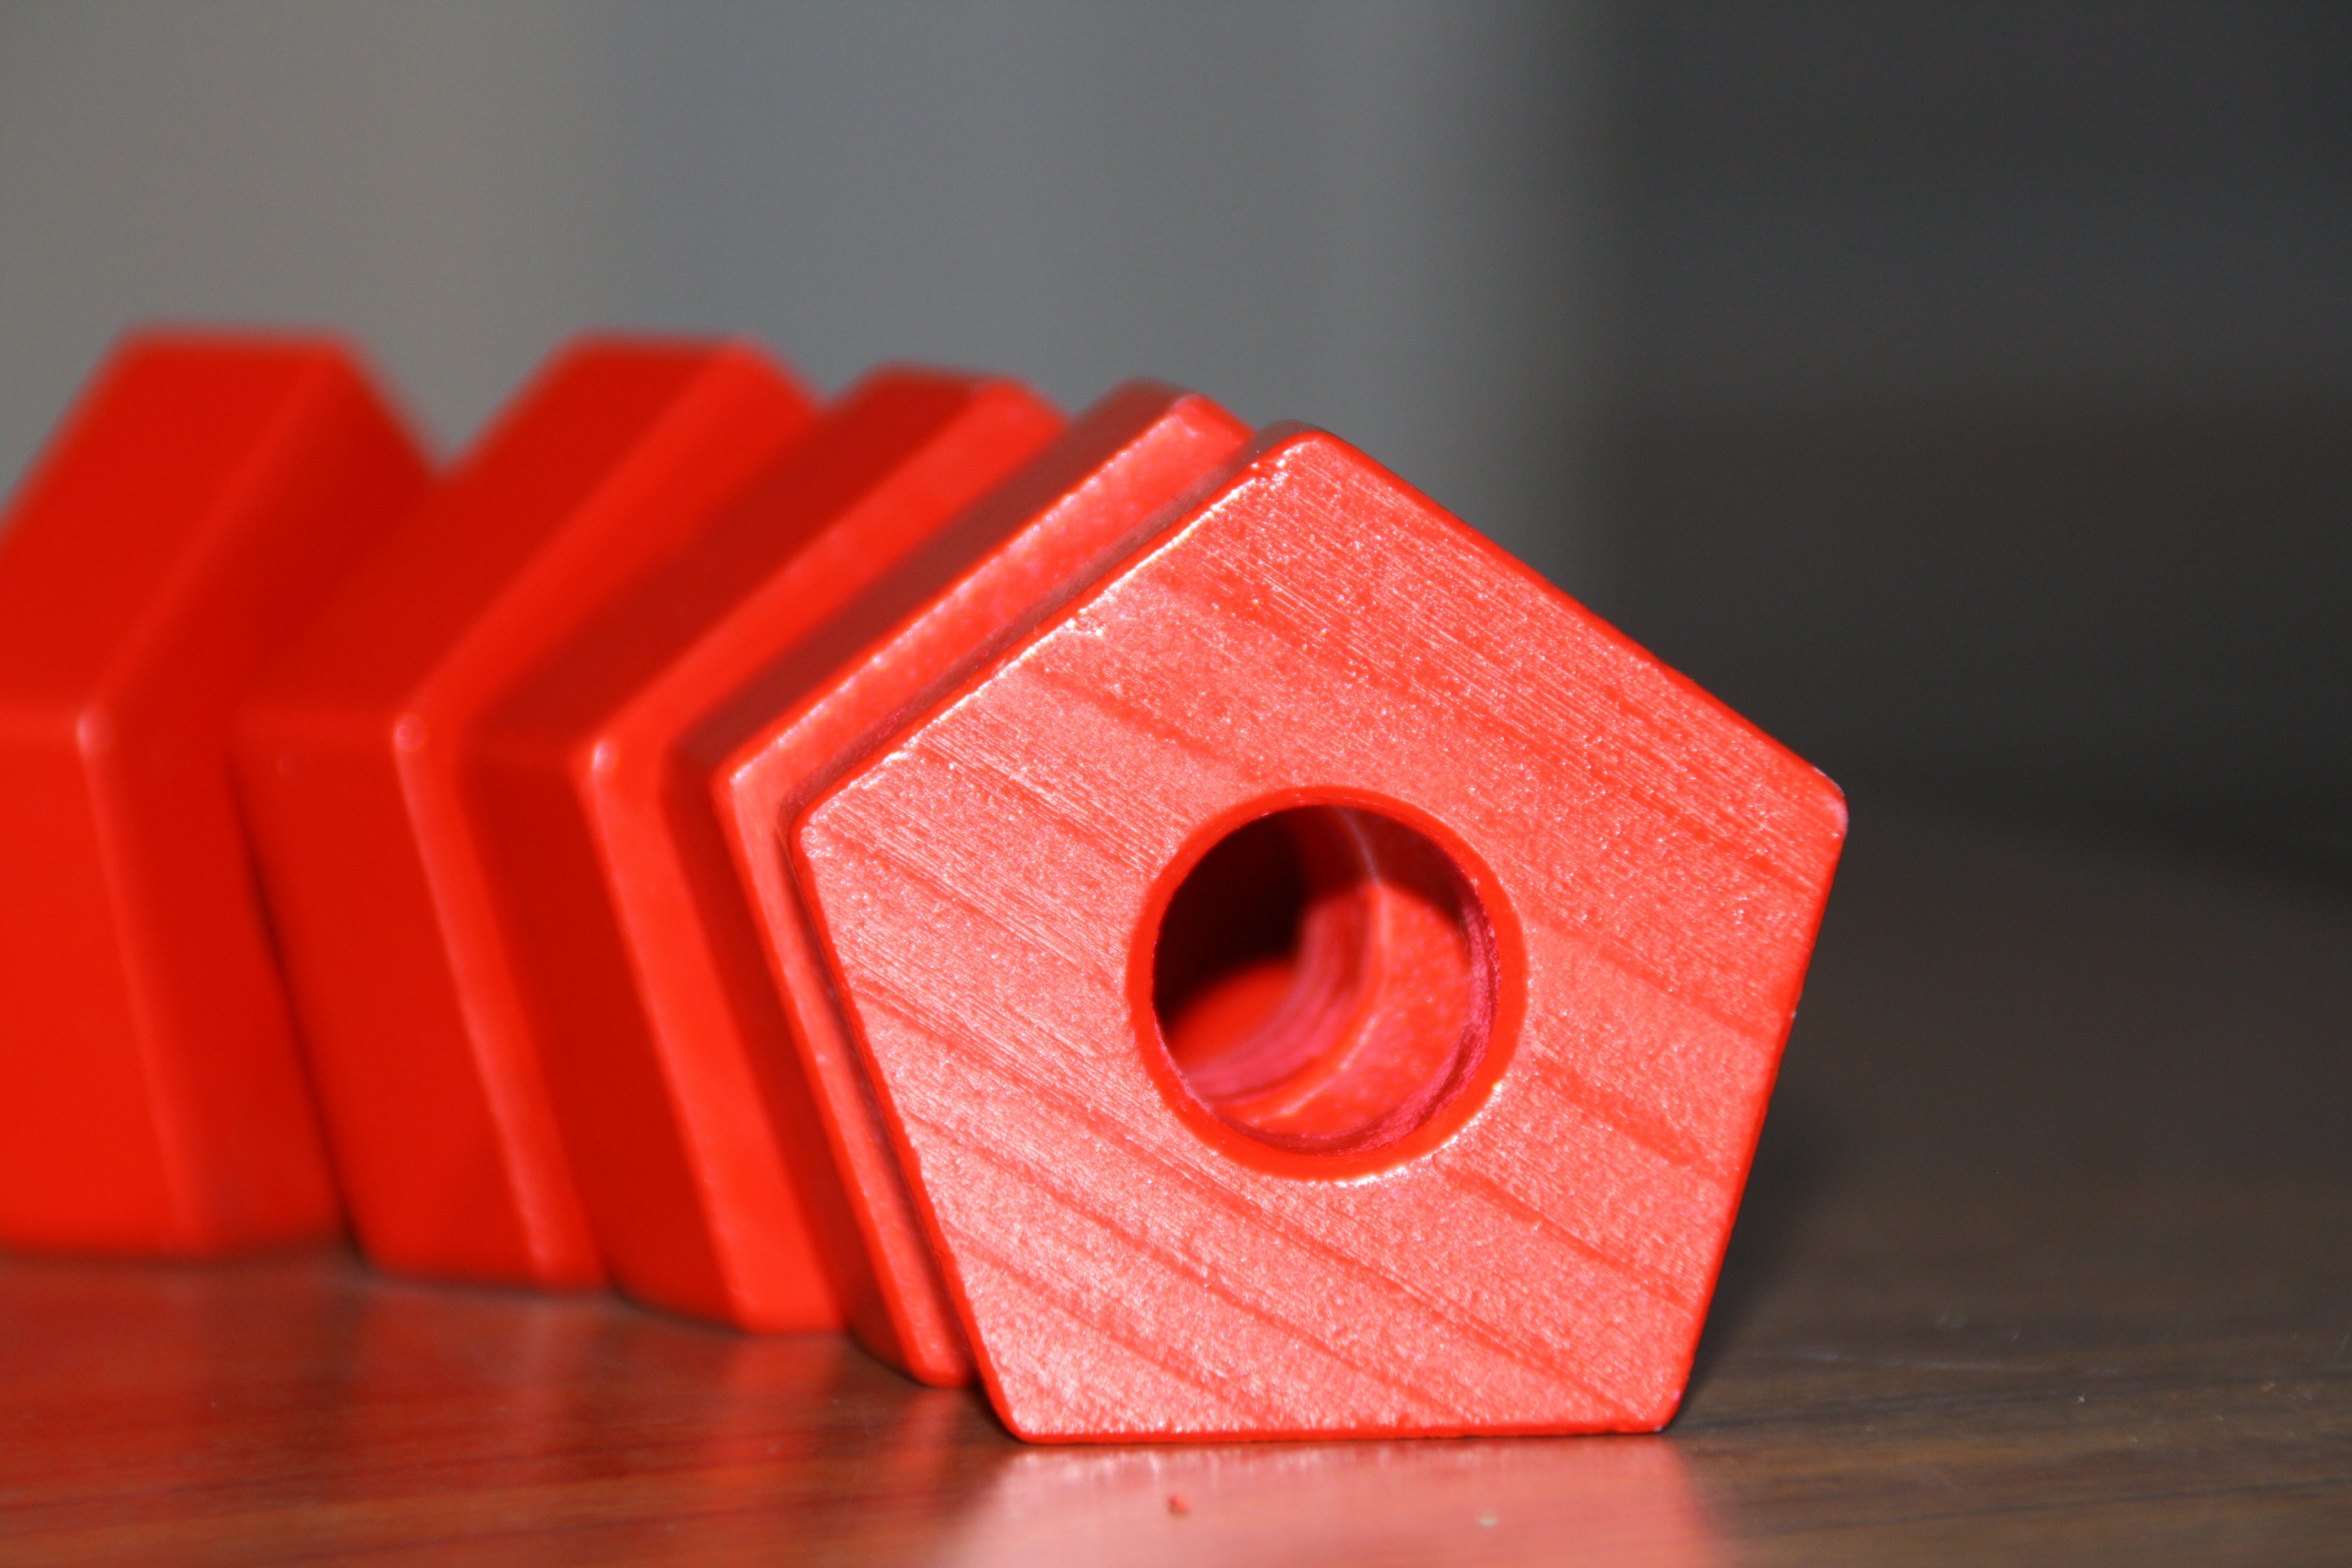
game, play, number, construction, pattern, red, toy, education, create, block, creativity, design, strategy, discovery, learn, connect, learning, puzzle, connection, shape, solution, challenge, pentagon, preschool, assemble, concepts, building block